Brooklyn Bridge

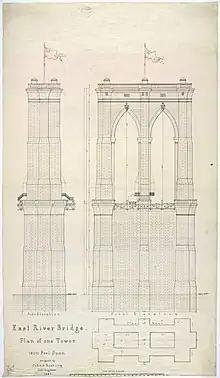
Early Brooklyn Bridge tower plan, 1867

Proposals for a bridge between the then-separate cities of Brooklyn and New York had been suggested as early as 1800. At the time, the only travel between the two cities was by a number of ferry lines. Engineers presented various designs, such as chain or link bridges, though these were never built because of the difficulties of constructing a high enough fixed-span bridge across the extremely busy East River. There were also proposals for tunnels under the East River, but these were considered prohibitively expensive. German immigrant engineer John Augustus Roebling proposed building a suspension bridge over the East River in 1857. He had previously designed and constructed shorter suspension bridges, such as Roebling's Delaware Aqueduct in Lackawaxen, Pennsylvania, and the Niagara Suspension Bridge. In 1867, Roebling erected what became the John A. Roebling Suspension Bridge over the Ohio River between Cincinnati, Ohio, and Covington, Kentucky.